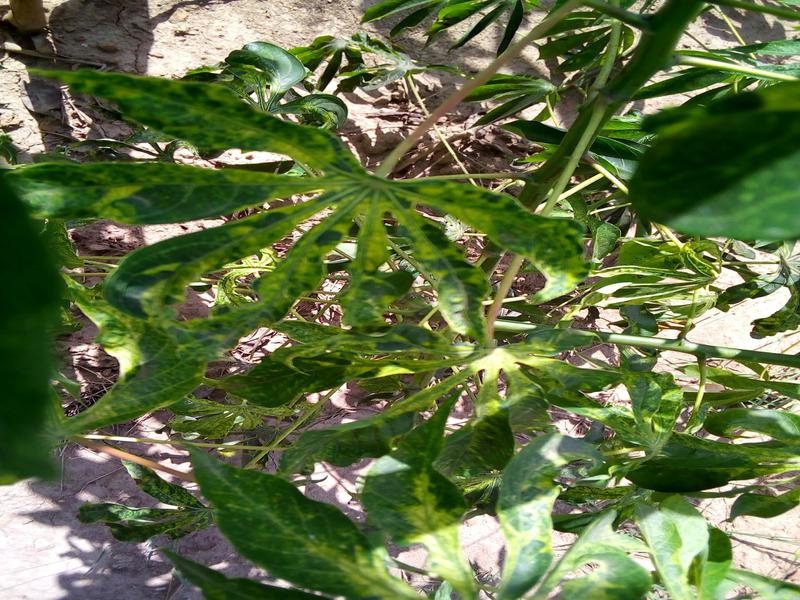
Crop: cassava
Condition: mosaic_disease